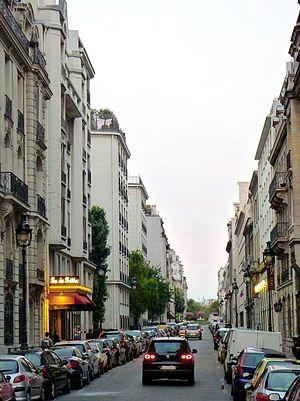
Rue Jean-Goujon - Paris VIII